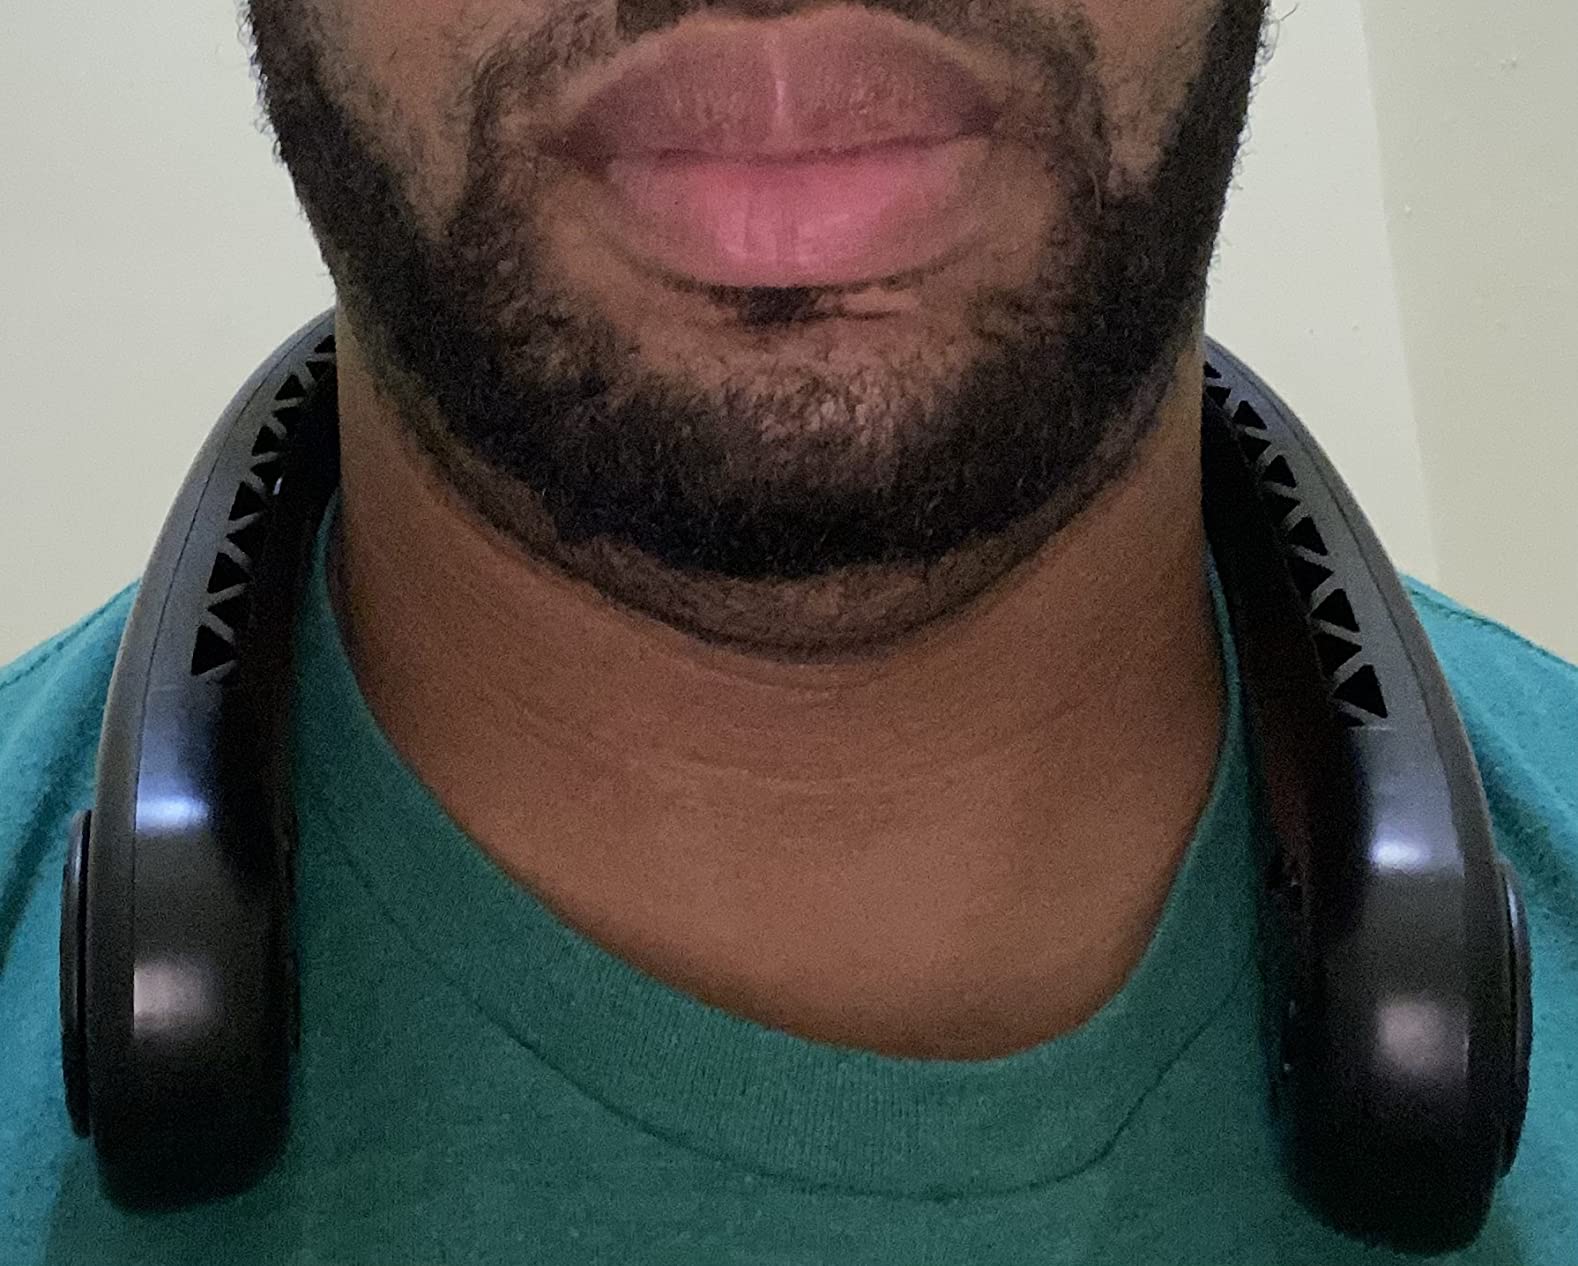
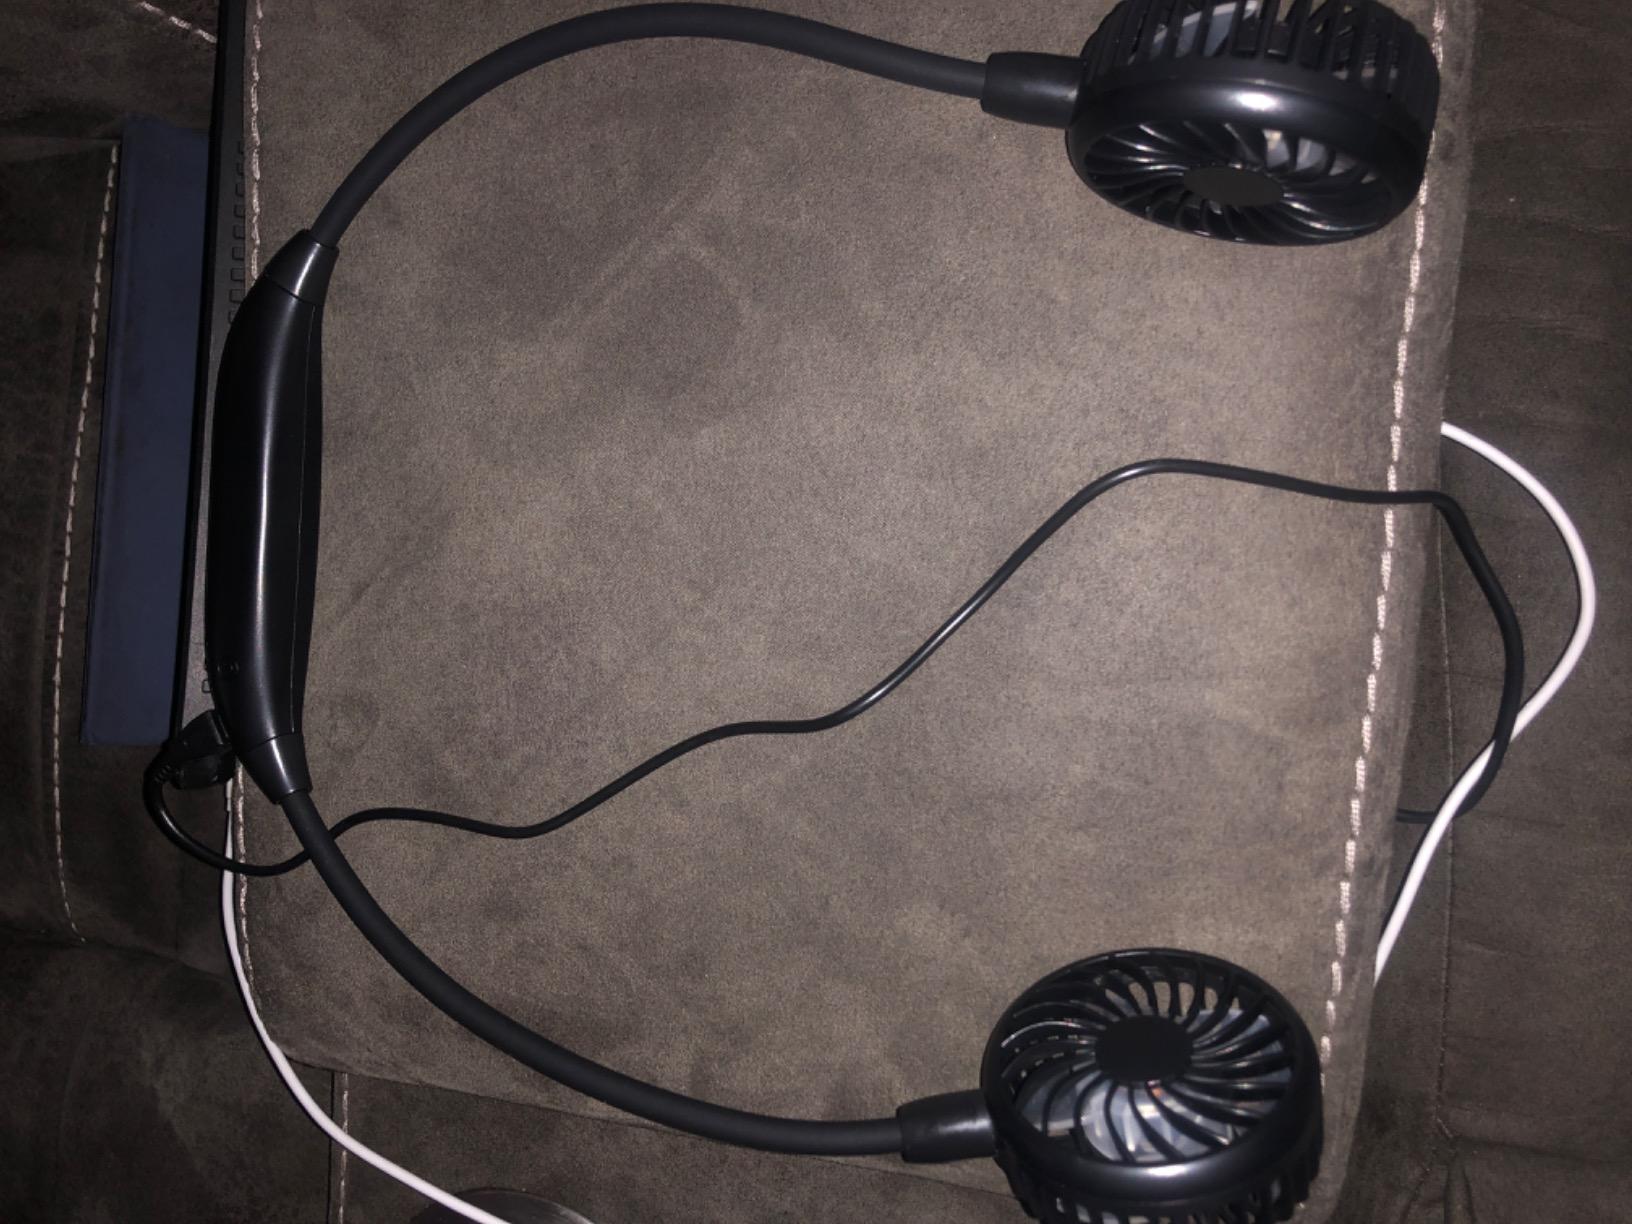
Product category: fan
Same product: no